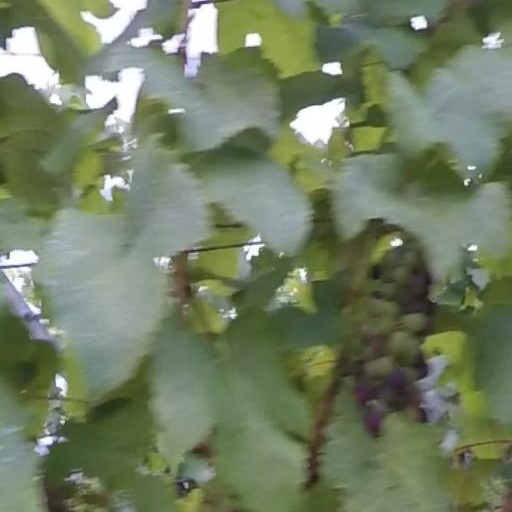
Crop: grape